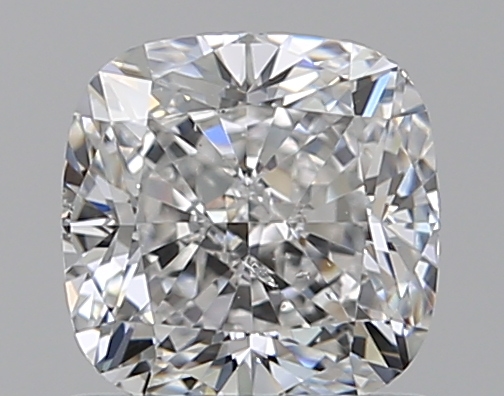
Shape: cushion
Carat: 1
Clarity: SI2
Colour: F
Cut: EX
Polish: EX
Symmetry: EX
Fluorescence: M
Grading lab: GIA
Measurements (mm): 5.55 x 5.53 x 3.82